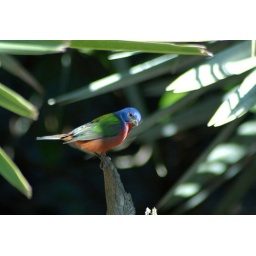
A male painted bunting sitting back in the shadows watching the others on the ground